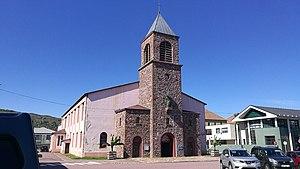
Le diocèse de La Rochelle et Saintes est un diocèse de l'Église catholique de France. Le siège épiscopal est à La Rochelle.
Cet article recense les sites retenus pour le loto du patrimoine en 2020.
La cathédrale Saint-Pierre est une cathédrale catholique romaine située à Saint-Pierre, dans l'archipel de Saint-Pierre-et-Miquelon, dans l'Atlantique Nord. Depuis la suppression du Vicariat apostolique de Saint-Pierre et Miquelon le 1ᵉʳ mars 2018, elle est rattachée au diocèse de La Rochelle et Saintes.